Central Institute of Road Transport

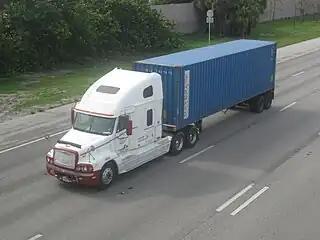
A truck transporting a container on Interstate 95 in South Florida.

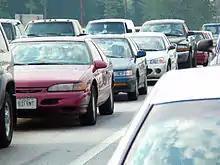
Traffic jam.

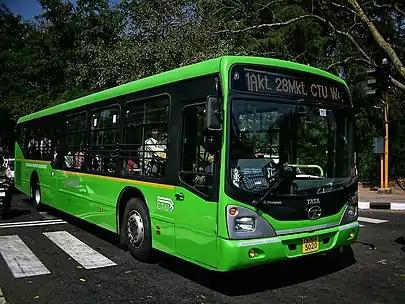
A public transport bus in Chandigarh

Other than the laboratories, CIRT has been accorded with modern facilities such as a library stocking over 10,000 titles, 100 professional journals and several educational films and videos, classrooms, gymnasium, tennis and badminton courts, guest houses, hostels and residential accommodation.